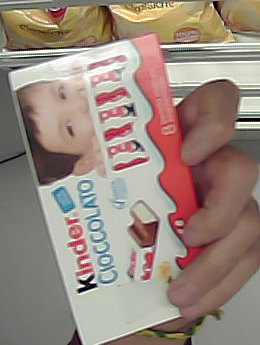
Product: kinder_chocolate